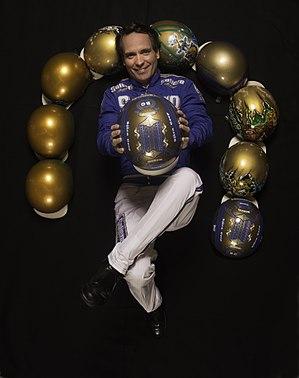
Björn Goop, né le 13 octobre 1976 à Mölndal est un entraîneur et driver suédois, spécialiste des courses de trot attelé. Il est le fils de l'entraîneur Olle Goop.